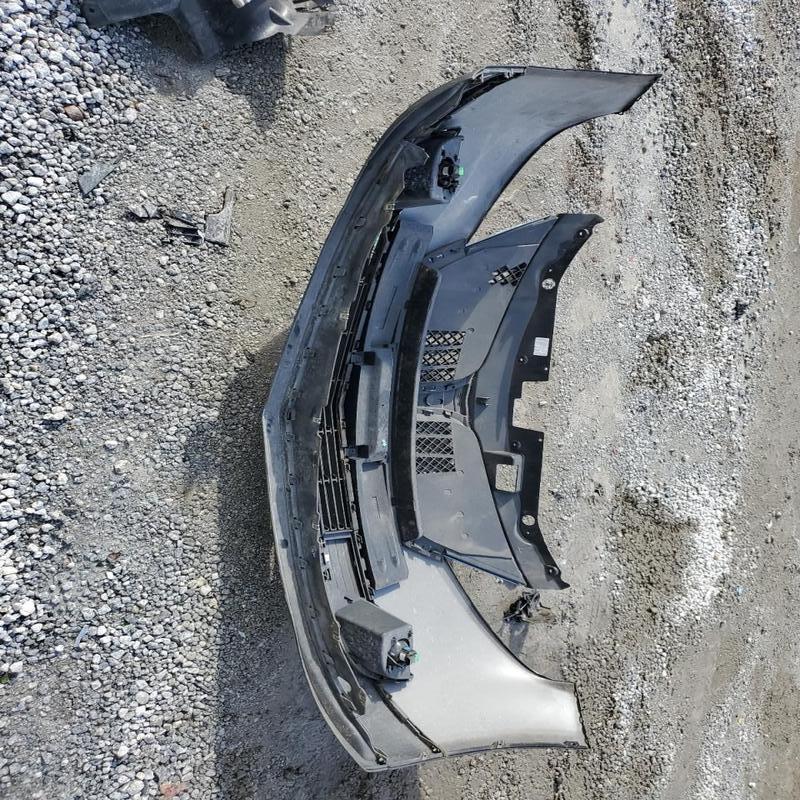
Aucun dommage détecté.
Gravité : aucun